Mangai Oru Gangai

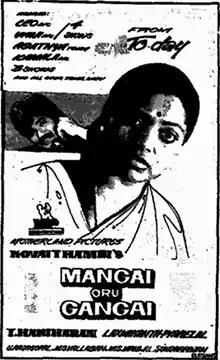
Theatrical release poster

Mangai Oru Gangai is a 1987 Indian Tamil-language legal drama film directed by T. Hariharan and produced by Kovaithambi. The film stars Saritha and Nadhiya. It was released on 24 July 1987.